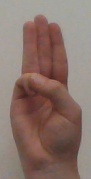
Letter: thaa